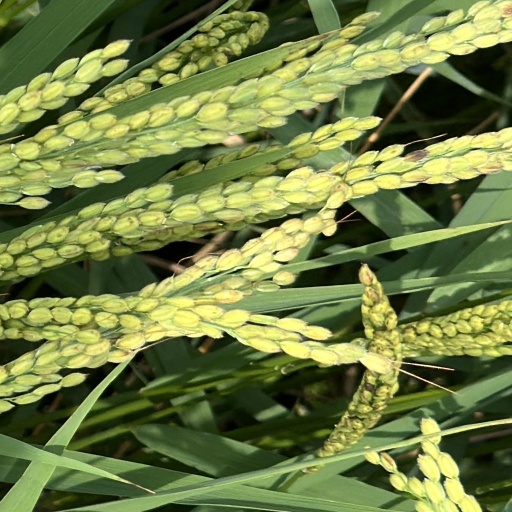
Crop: rice